Tom Gola

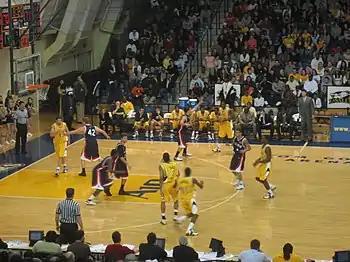

Tom Gola Arena, home to the La Salle University Explorers men's and women's basketball teams, was named after him. The arena opened in 1998 and hosted its final game in 2024. Tom Gola Arena was reconstructed into the John Glaser Arena, the current home of the Explorers.